Home Foodie

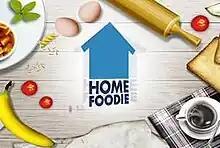
Title card

Home Foodie is a Philippine television cooking show broadcast by GMA Network. Hosted by Iya Villania and Drew Arellano, it premiered on August 10, 2015 on the network's morning line up. The show concluded on September 6, 2019.